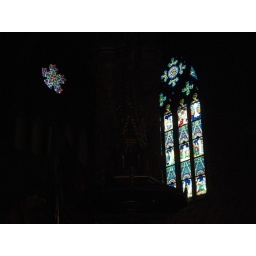
Budapest - Stained glass windows in Matyas Church.